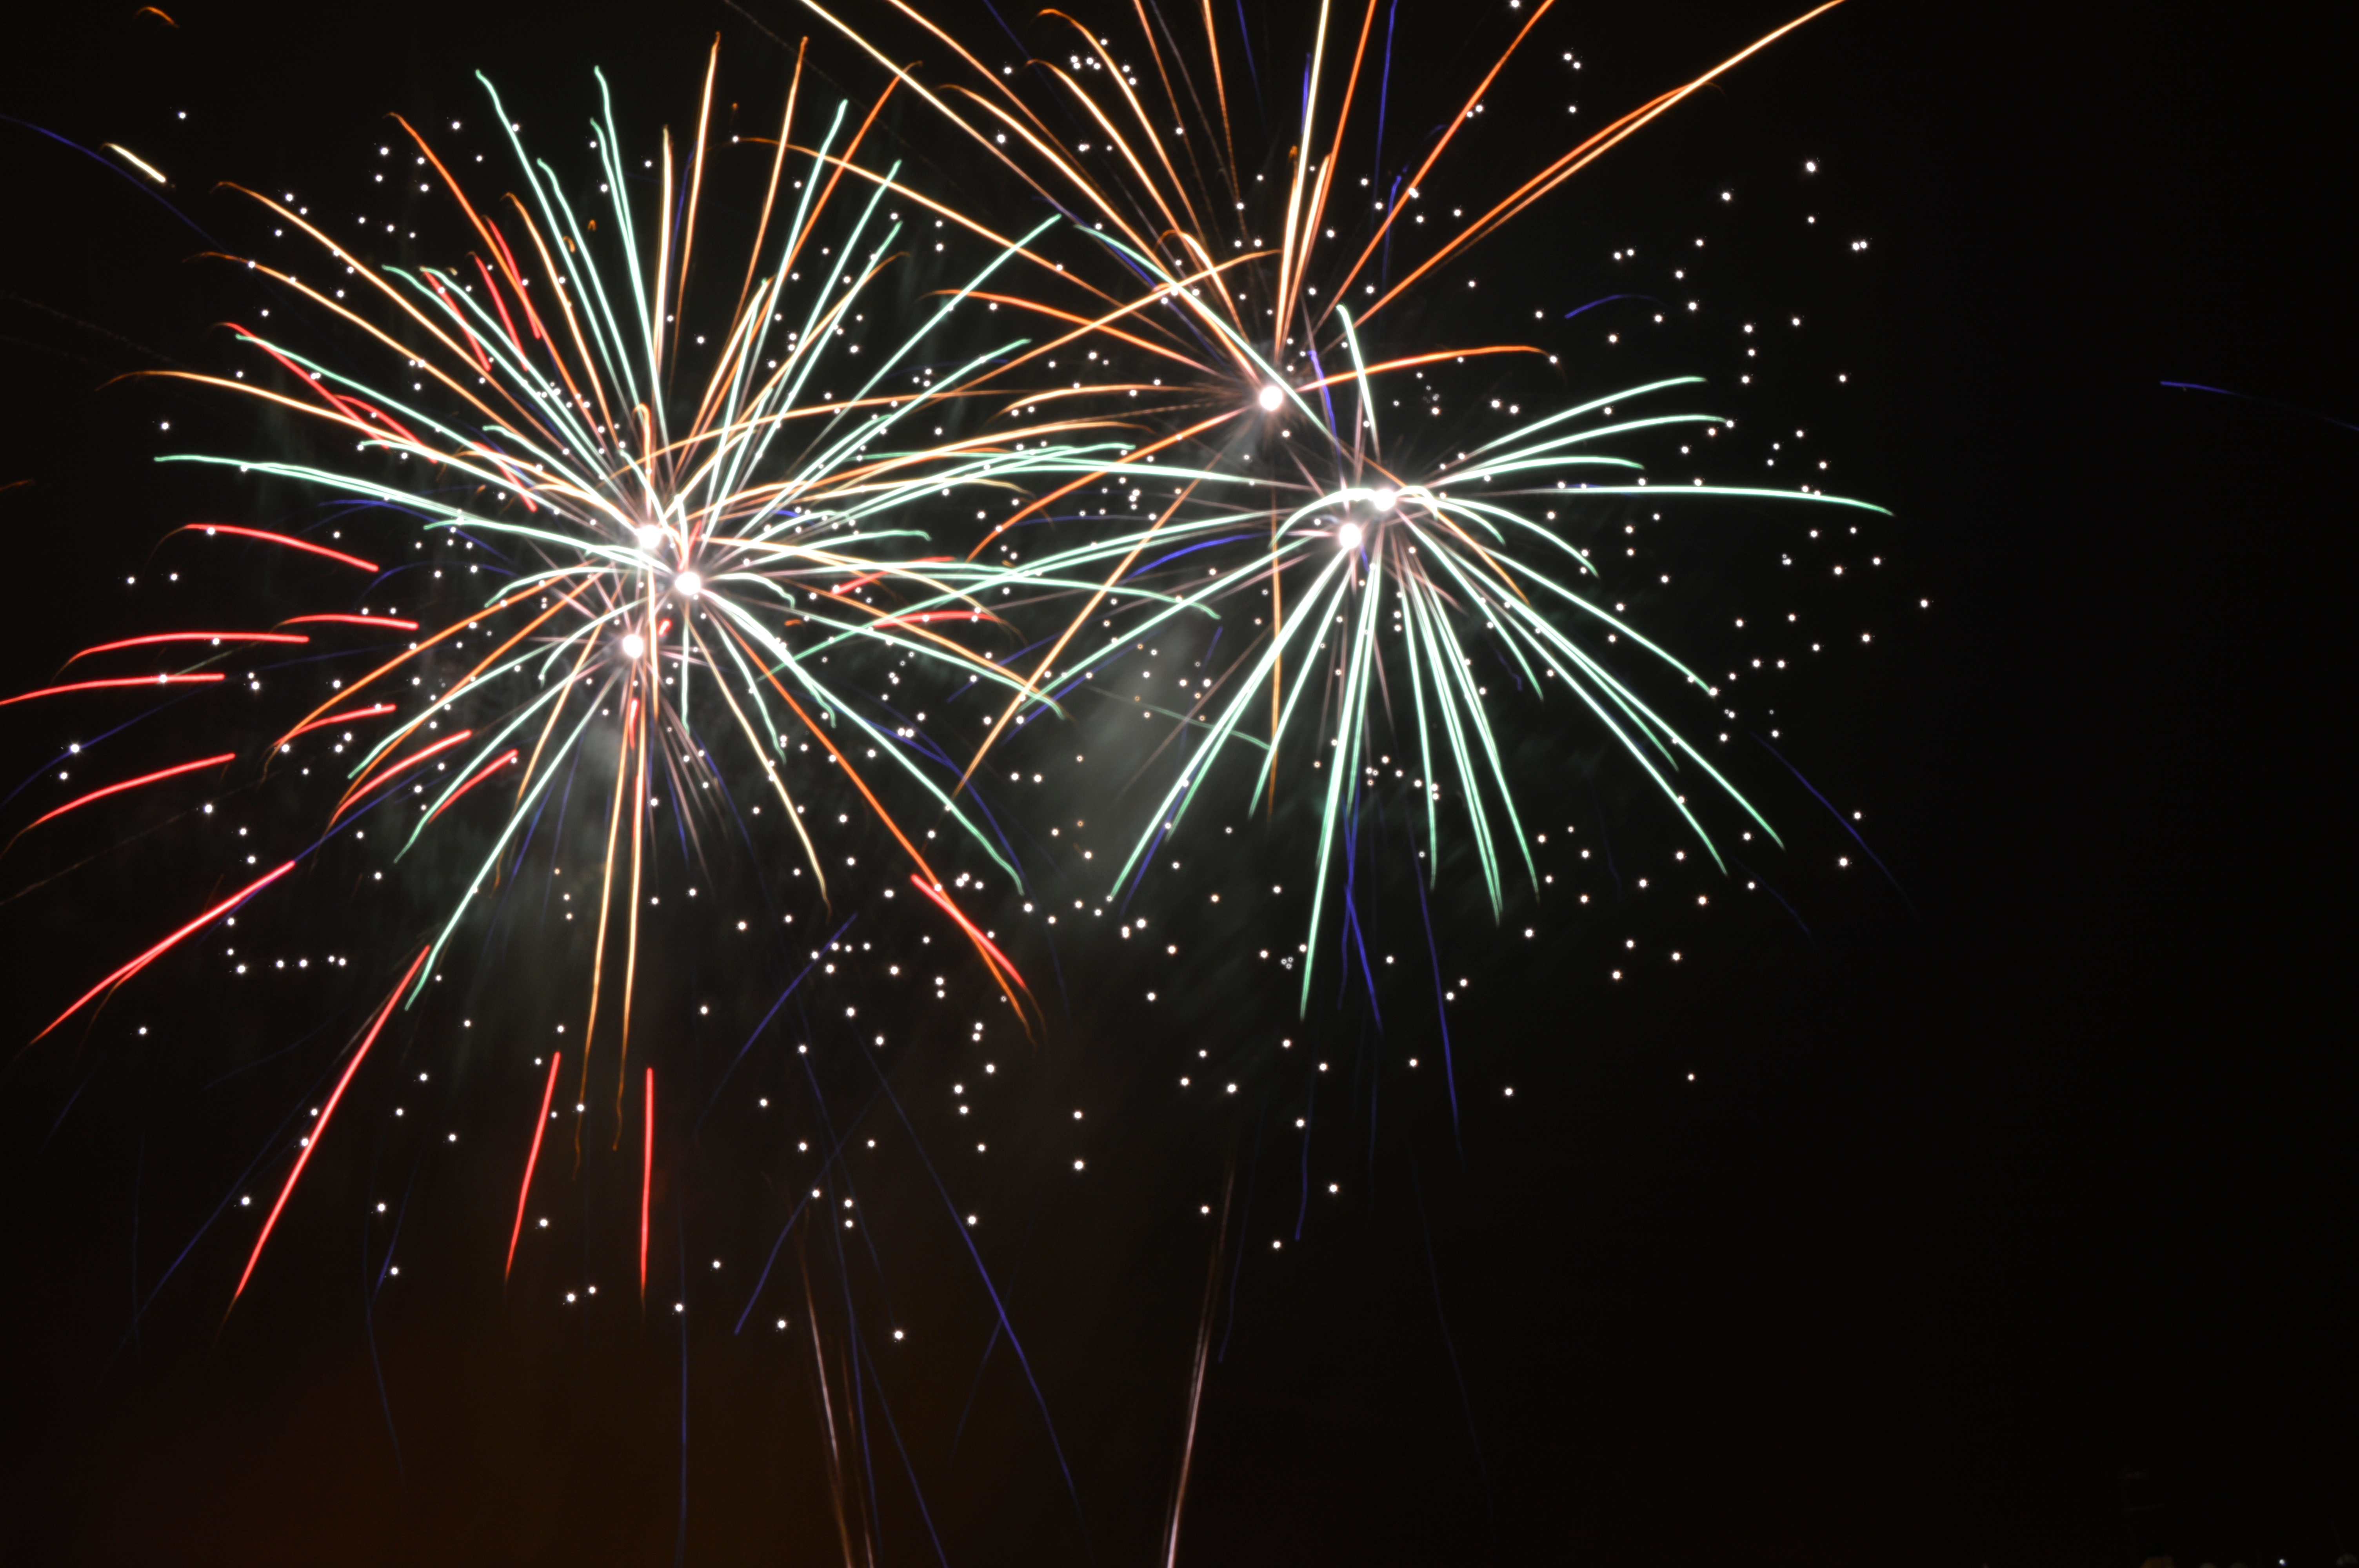
recreation, fireworks, event, outdoor recreation